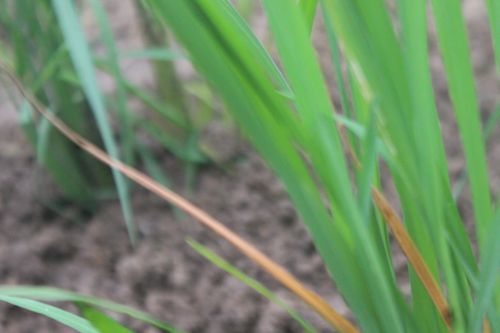
Disease: Tungro